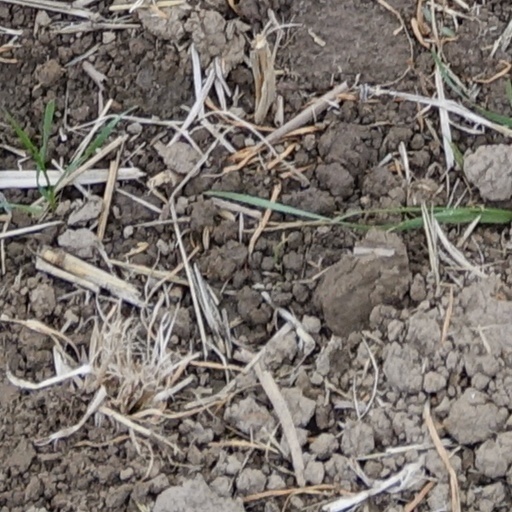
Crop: wheat